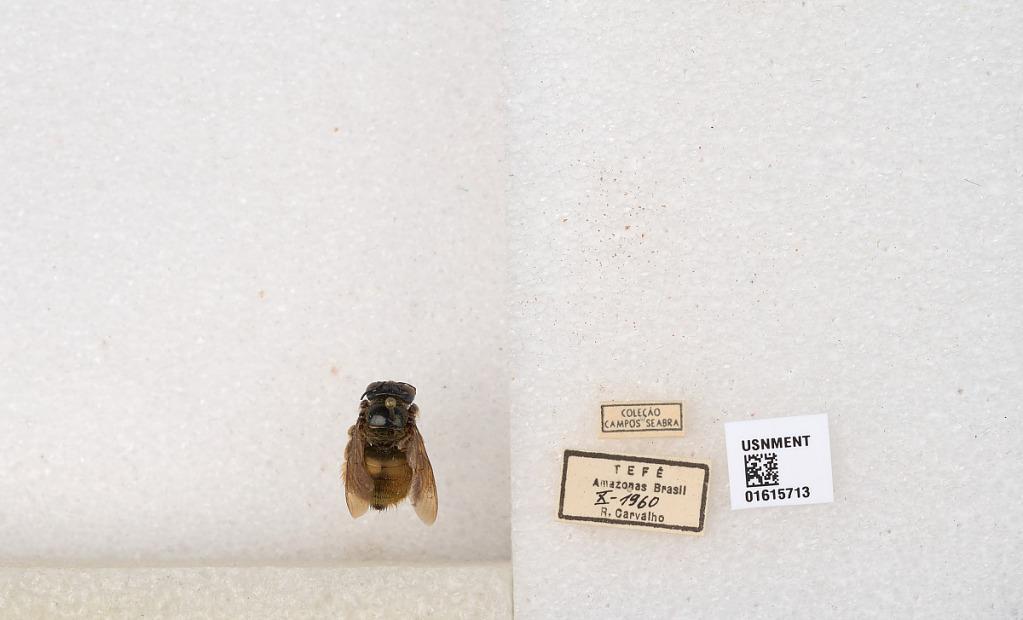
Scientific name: Xylocopa (Schonnherria) ornata Smith
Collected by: R. Carvalho
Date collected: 1960-10-1
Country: Brazil
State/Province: Amazonas
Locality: Tefe